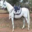
Label: horse